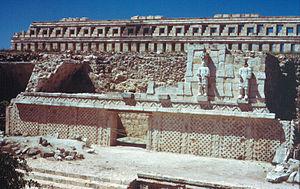
Kabah est un site archéologique maya du sud-est de l’État du Yucatan au Mexique. Kabah se trouve au sud de Uxmal, et y est reliée par une grande route ou Sacbé de 18 km de long et 5 mètres de large avec une arche monumentale à chaque extrémité. Kabah est le second plus grand site archéologique de la région Puuc après Uxmal.